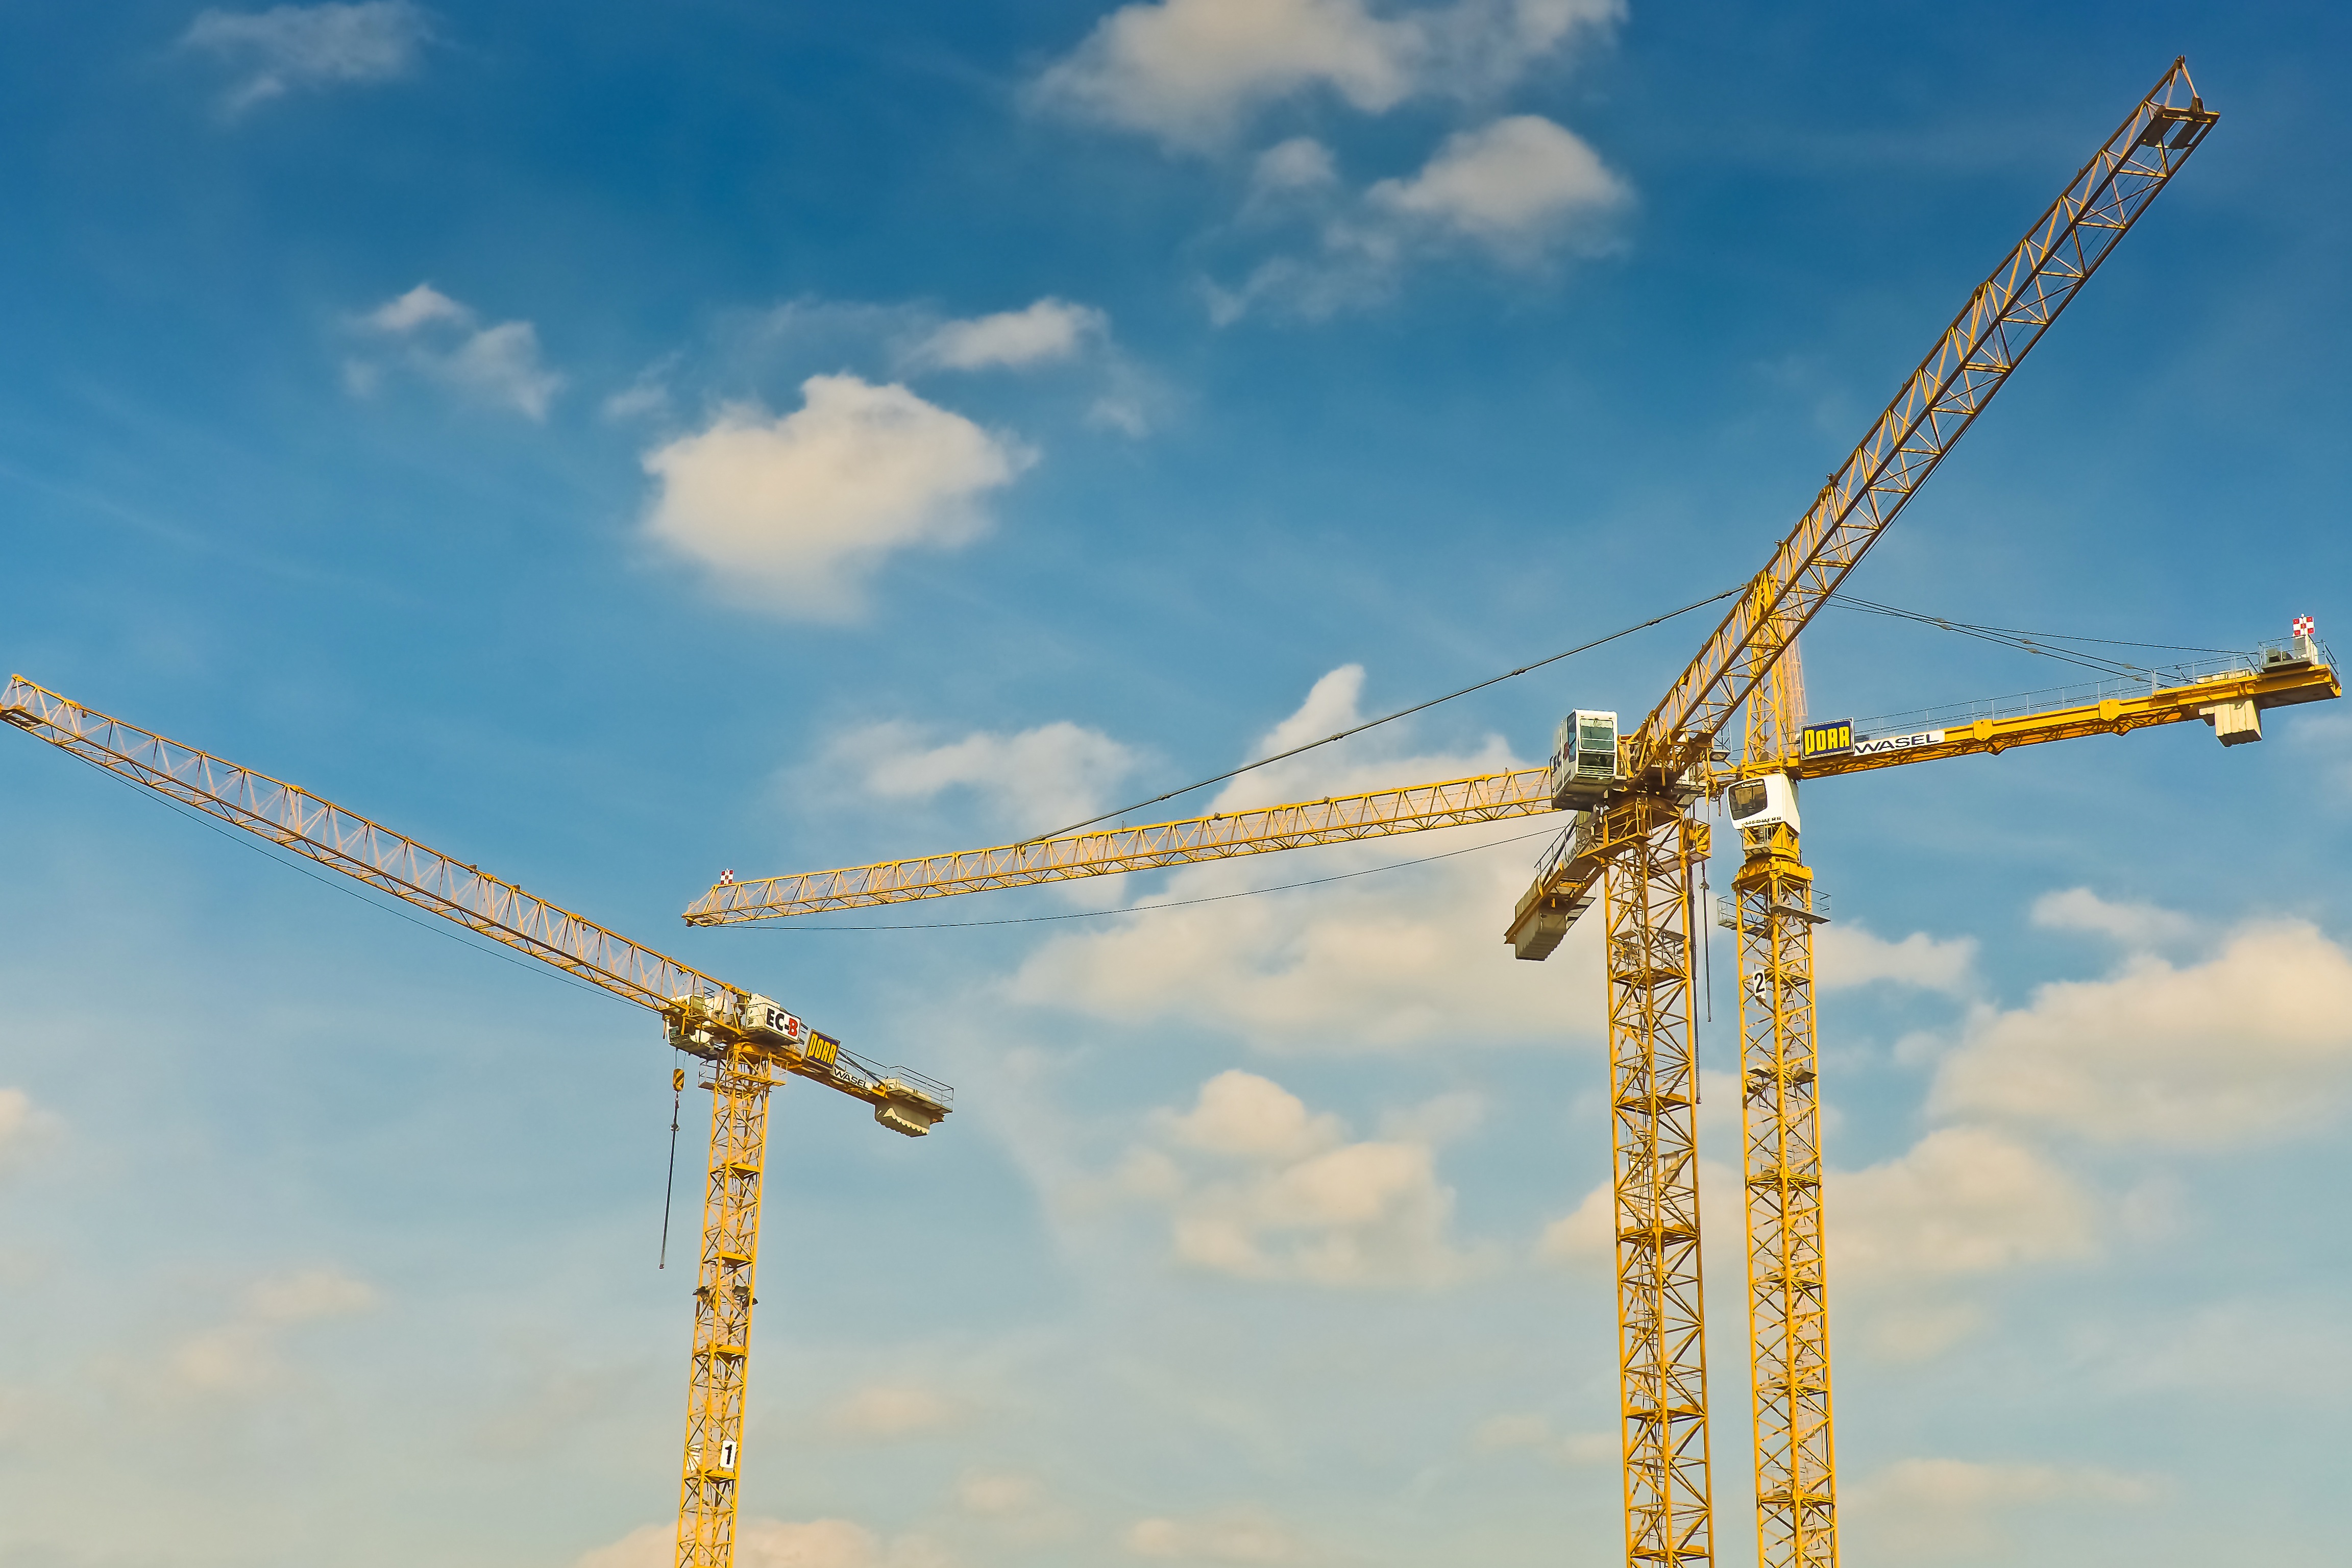
work, architecture, sky, technology, windmill, wind, building, construction, high, mast, machine, blue, craft, electricity, shell, energy, manufacturing, raise, clouds, assembly, build, cranes, crane, production, site, creation, boom, baukran, house construction, working machine, construction work, load crane, lift loads, crane boom, construction machine, driver's cab, construction cranes, load lifter, heavy duty, hydraulic, anfertigung, construction equipment